Wildcat Hills

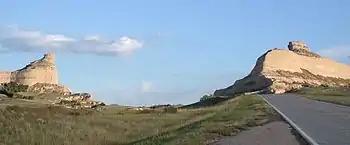
Mitchell Pass looking east

The Emigrant Trail passed through the northern Wildcat Hills at Robidoux Pass and after 1851, at Mitchell Pass; the rock formations were frequently mentioned in emigrant journals and letters. The Nebraska Game and Parks Commission acquired land for the Wildcat Hills State Recreation Area in stages between 1929 and 1980; the Wildcat Hills Nature Center, featuring a half-mile boardwalk trail, opened in 1995. Today, the Wildcat Hills are a popular hiking and wildlife viewing destination.